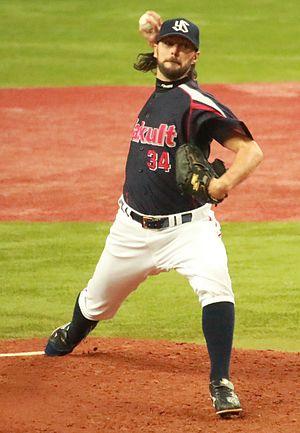
Anthony Lee Barnette est un lanceur droitier de baseball.